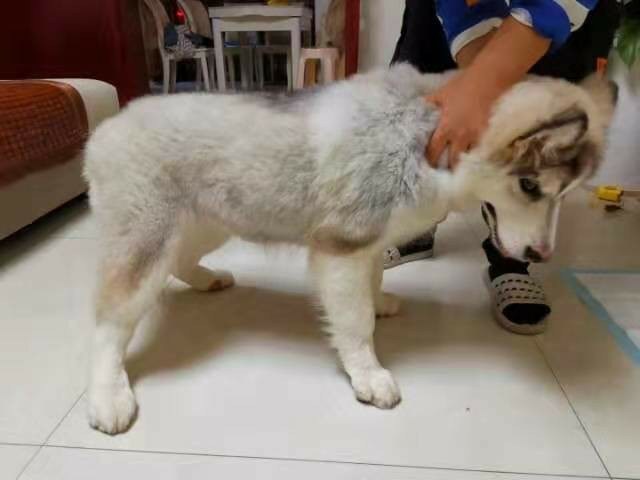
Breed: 1324-n000004-malamute